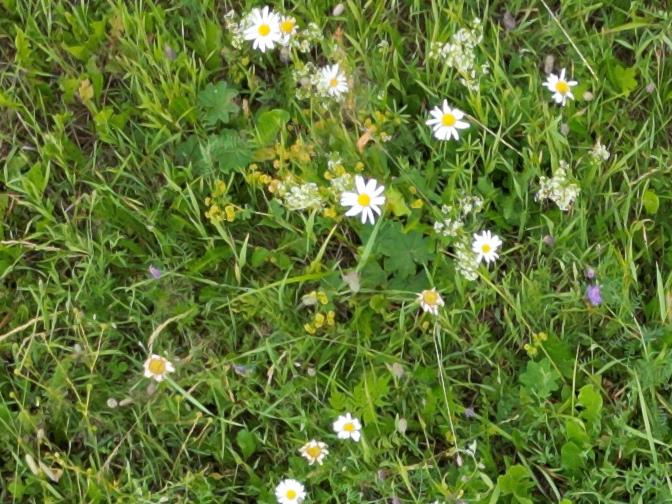
Flowers visible:  daisy flowers,  daisy flowers,  daisy flowers, yarrow flowers,  daisy flowers,  daisy flowers, yarrow flowers,  daisy flowers,  daisy flowers,  daisy flowers,  daisy flowers,  daisy flowers,  daisy flowers,  daisy flowers, yarrow flowers,  daisy flowers